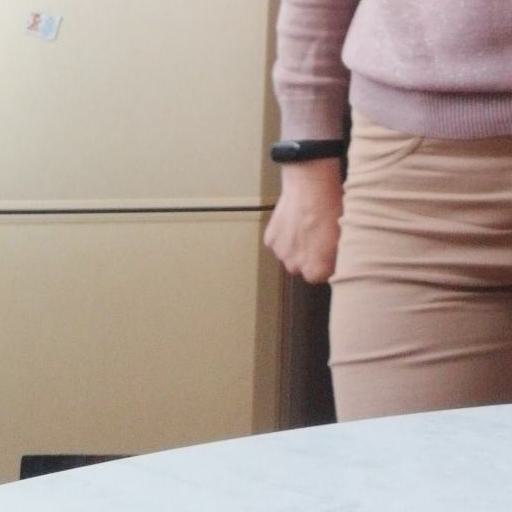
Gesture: no_gesture